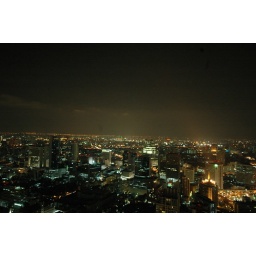
The Vertigo is a rooftop restaurant/bar in Bangkok, on the 62st/62nd floor of the Banyan tree tower.